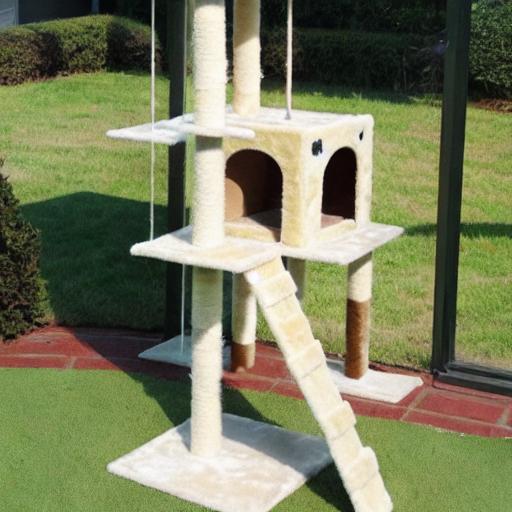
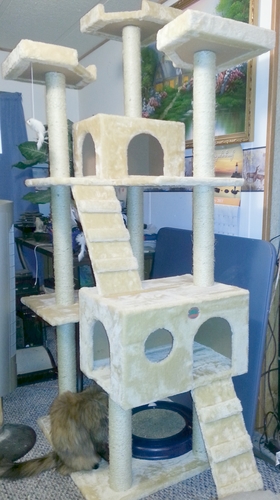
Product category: items_cat tree
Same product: no